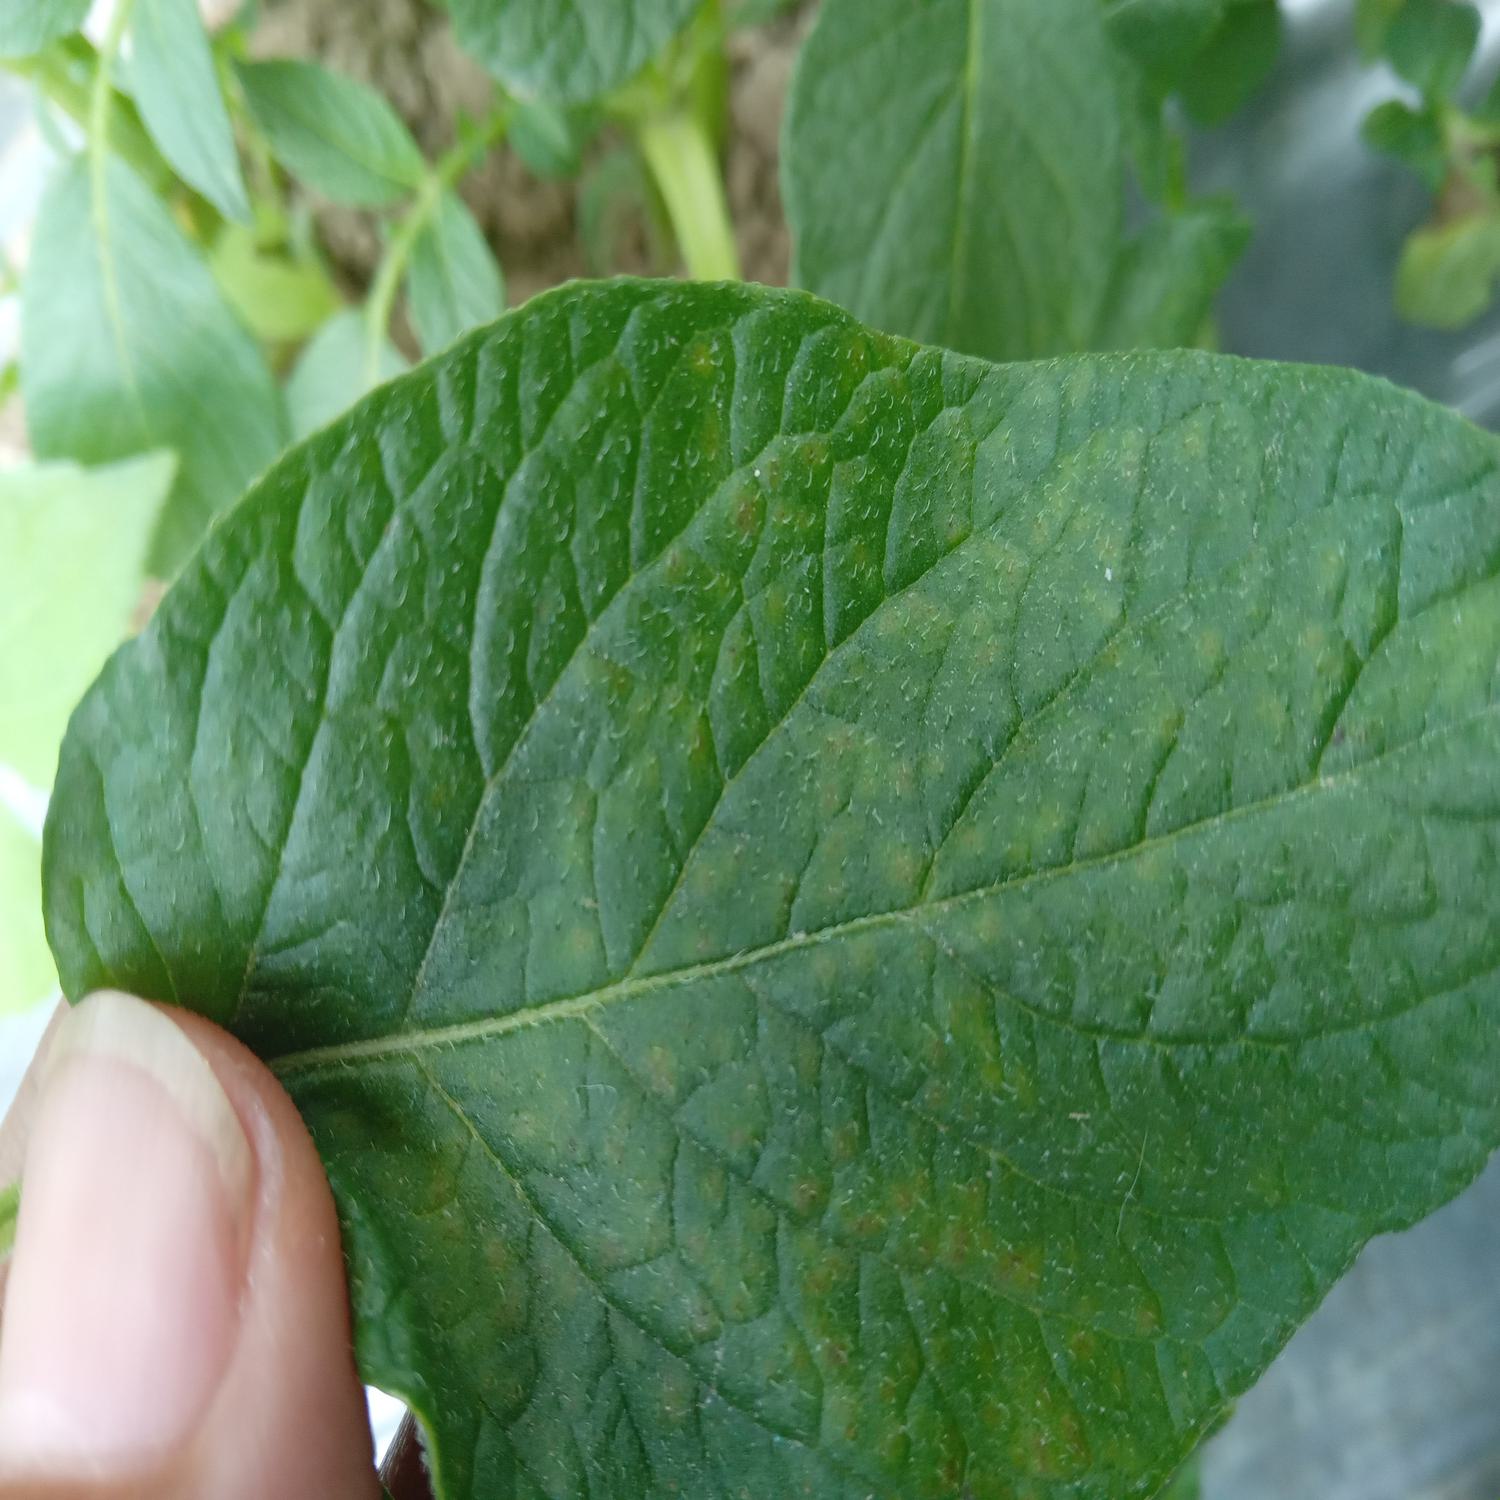
Etiqueta: Virus